Elemér Ragályi

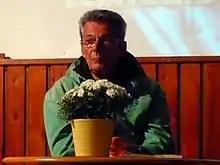
Ragályi in 2012

Elemér Ragályi (18 April 1939 – 30 March 2023) was a Hungarian cinematographer and film director. In 1996, he won a Primetime Emmy Award for his work on the television film "Rasputin".